General Electric Passport

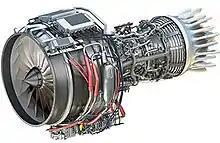
The GE Passport is a high bypass ratio turbofan

The engine is a twin-spool, axial-flow turbofan with a high bypass ratio of 5.6:1 and an overall pressure ratio of 45:1. The front fan is attached to the three-stage low-pressure compressor; the 23:1 pressure ratio 10-stage high-pressure compressor includes five blisk stages for weight reduction. The low-emission combustor has a case with integrated OGV diffuser for weight reduction. There is a two-stage high-pressure and four-stage low-pressure turbine. The engine and aircraft accessory drive extracts energy from the high-pressure, high-speed rotor. It is equipped with a dual-channel Full Authority Digital Engine Control (FADEC) control system, providing fault isolation and engine functionality and diagnostics capability.